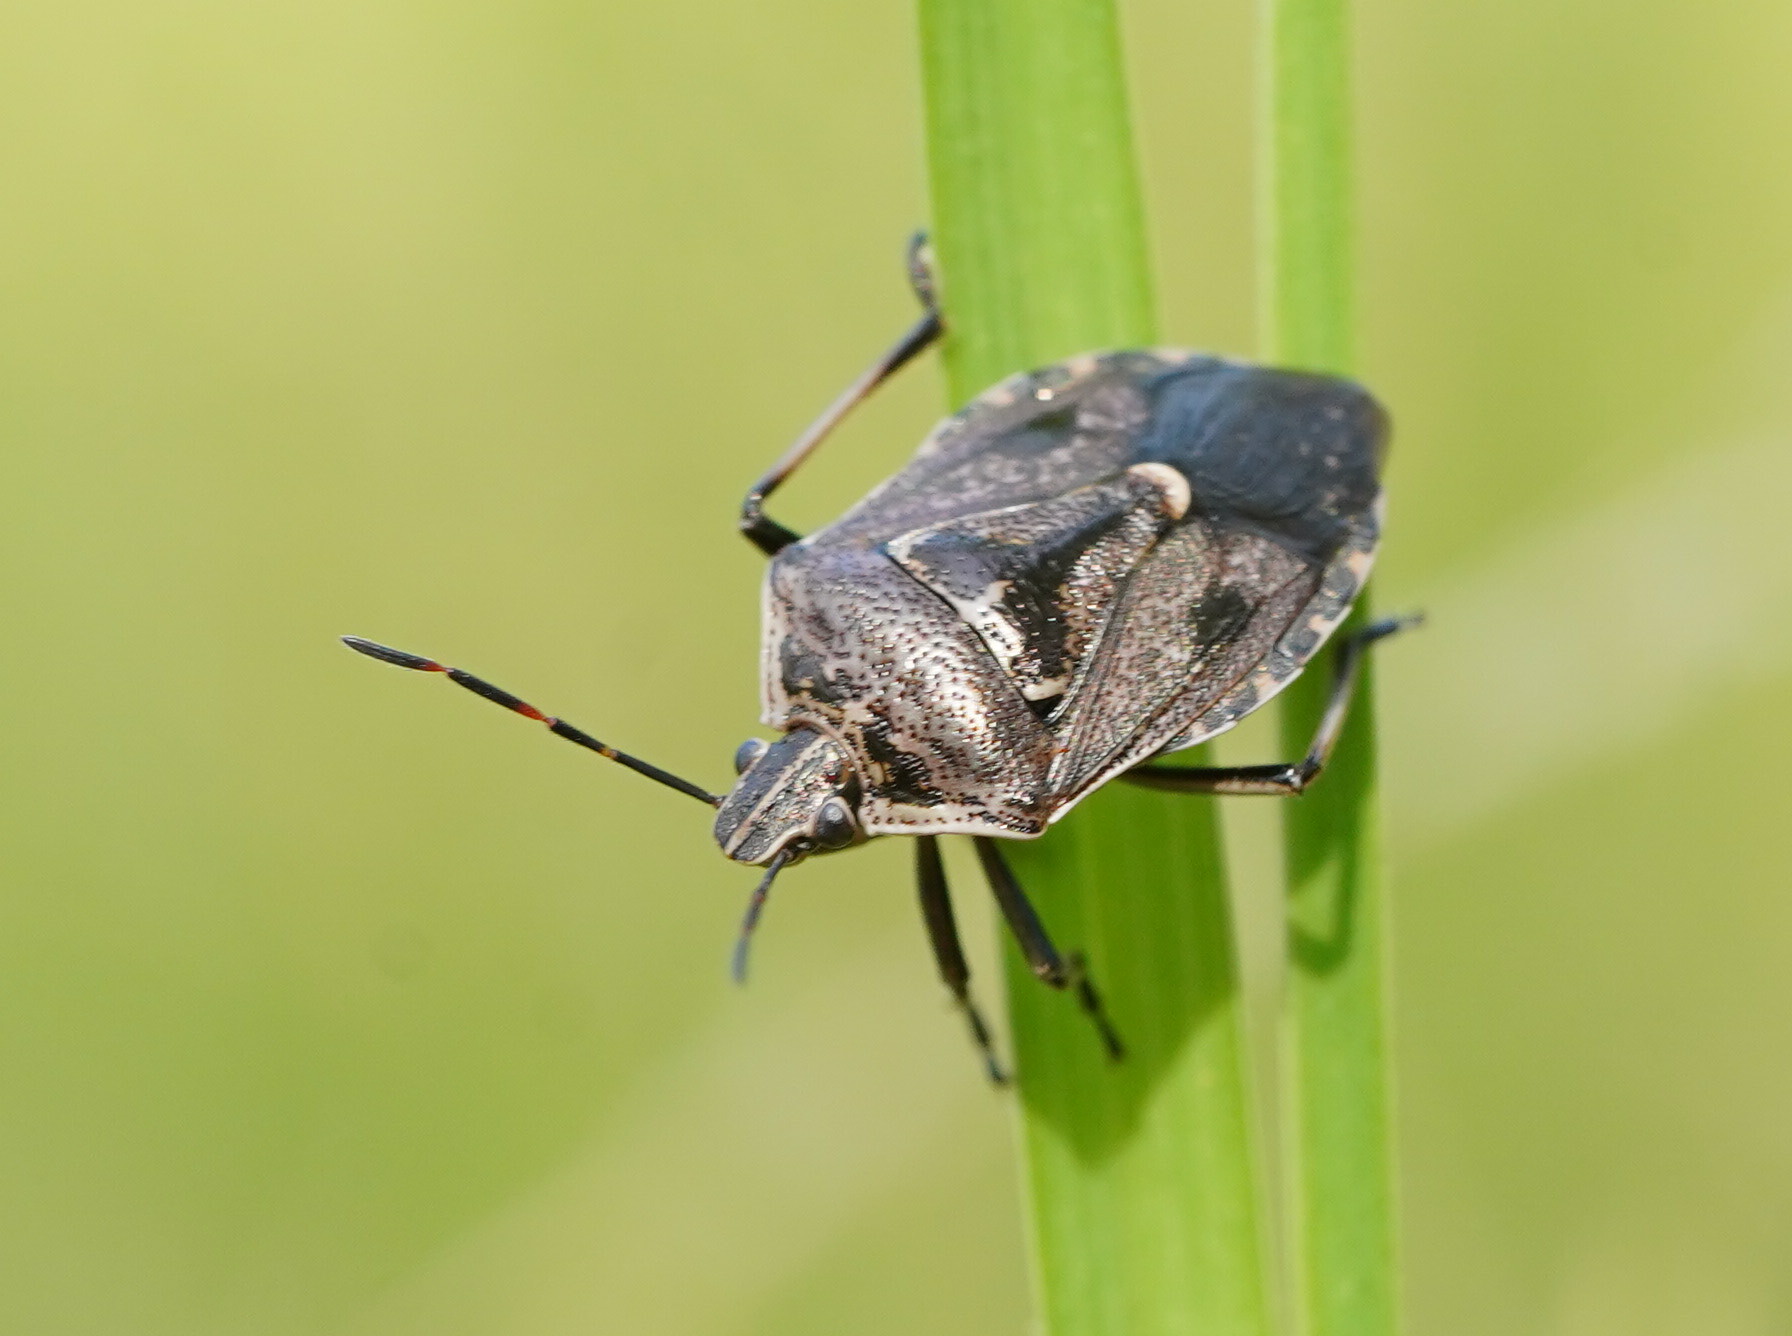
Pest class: stink_bug